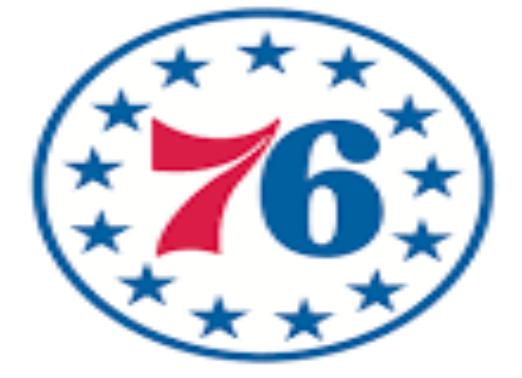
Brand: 76
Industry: Clothes